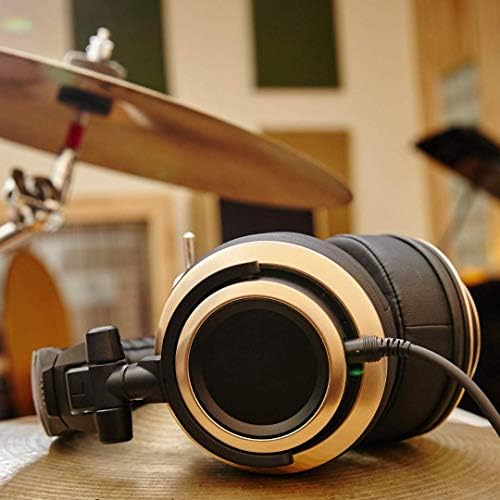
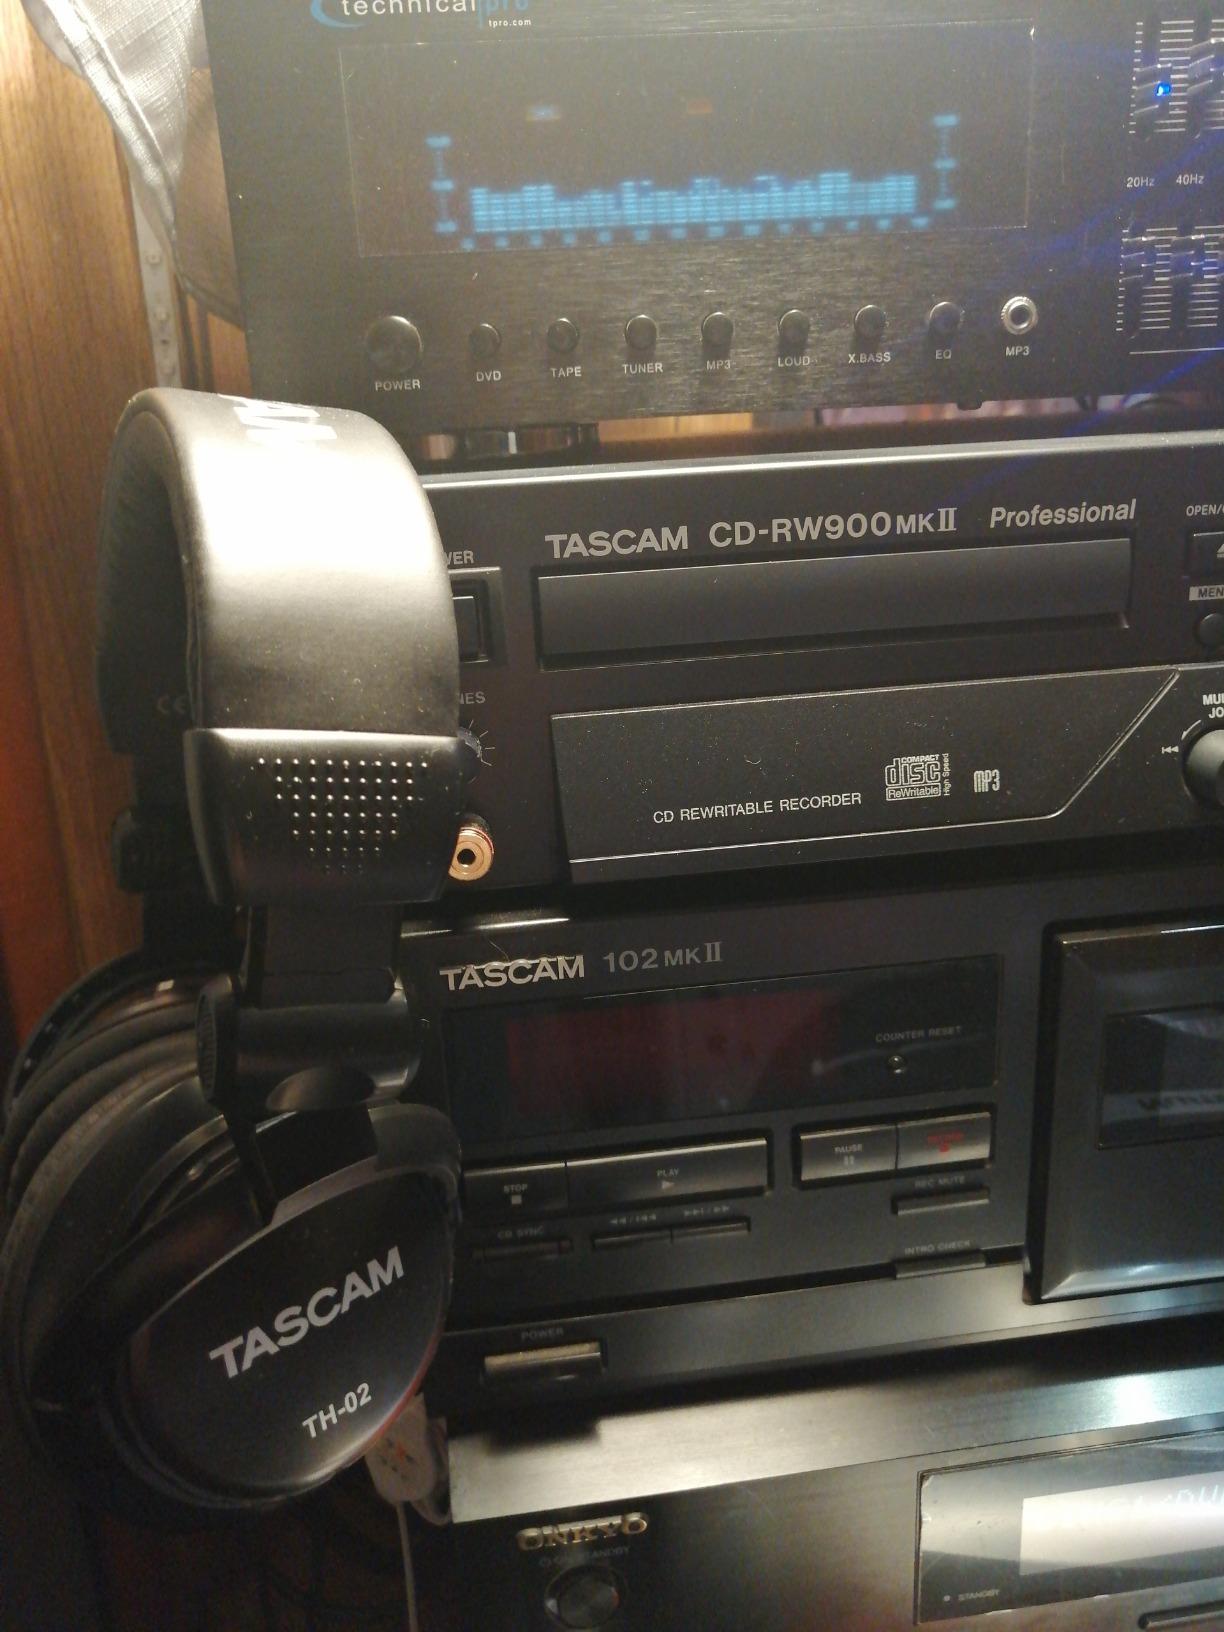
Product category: headphones
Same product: no